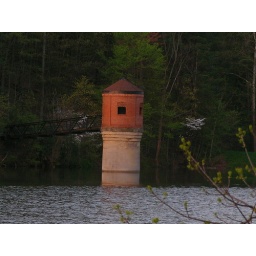
I think this is a tower that contains the mechanicals for equipment that regulates the water level in this man made reservoir